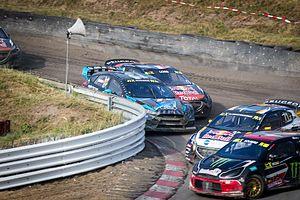
La saison 2016 marque le commencement d'une nouvelle étape dans la carrière de Sébastien Loeb. Après quinze années d'histoires communes avec la marque aux chevrons, son départ de Citroën Racing est alors acté et l'Alsacien devient un pilote Peugeot Sport à part entière. Son emploi du temps sportif se partage dès lors entre les deux programmes d'usine portés par l'écurie française. En rallye-raid d'une part, où il participe à son premier Dakar, dont il remporte quatre victoires d'étapes en occupant la tête de la course durant toute la première semaine, ainsi qu'au rallye de la Route de la Soie. En championnat du monde de rallycross d'autre part, qu'il termine à la cinquième place finale devant son coéquipier Timmy Hansen plus expérimenté, mais sans parvenir à rivaliser sur la durée avec les autres équipes de pointe en raison d'un manque de performance de la nouvelle Peugeot 208 WRX.